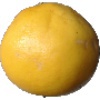
Label: white_grapefruit